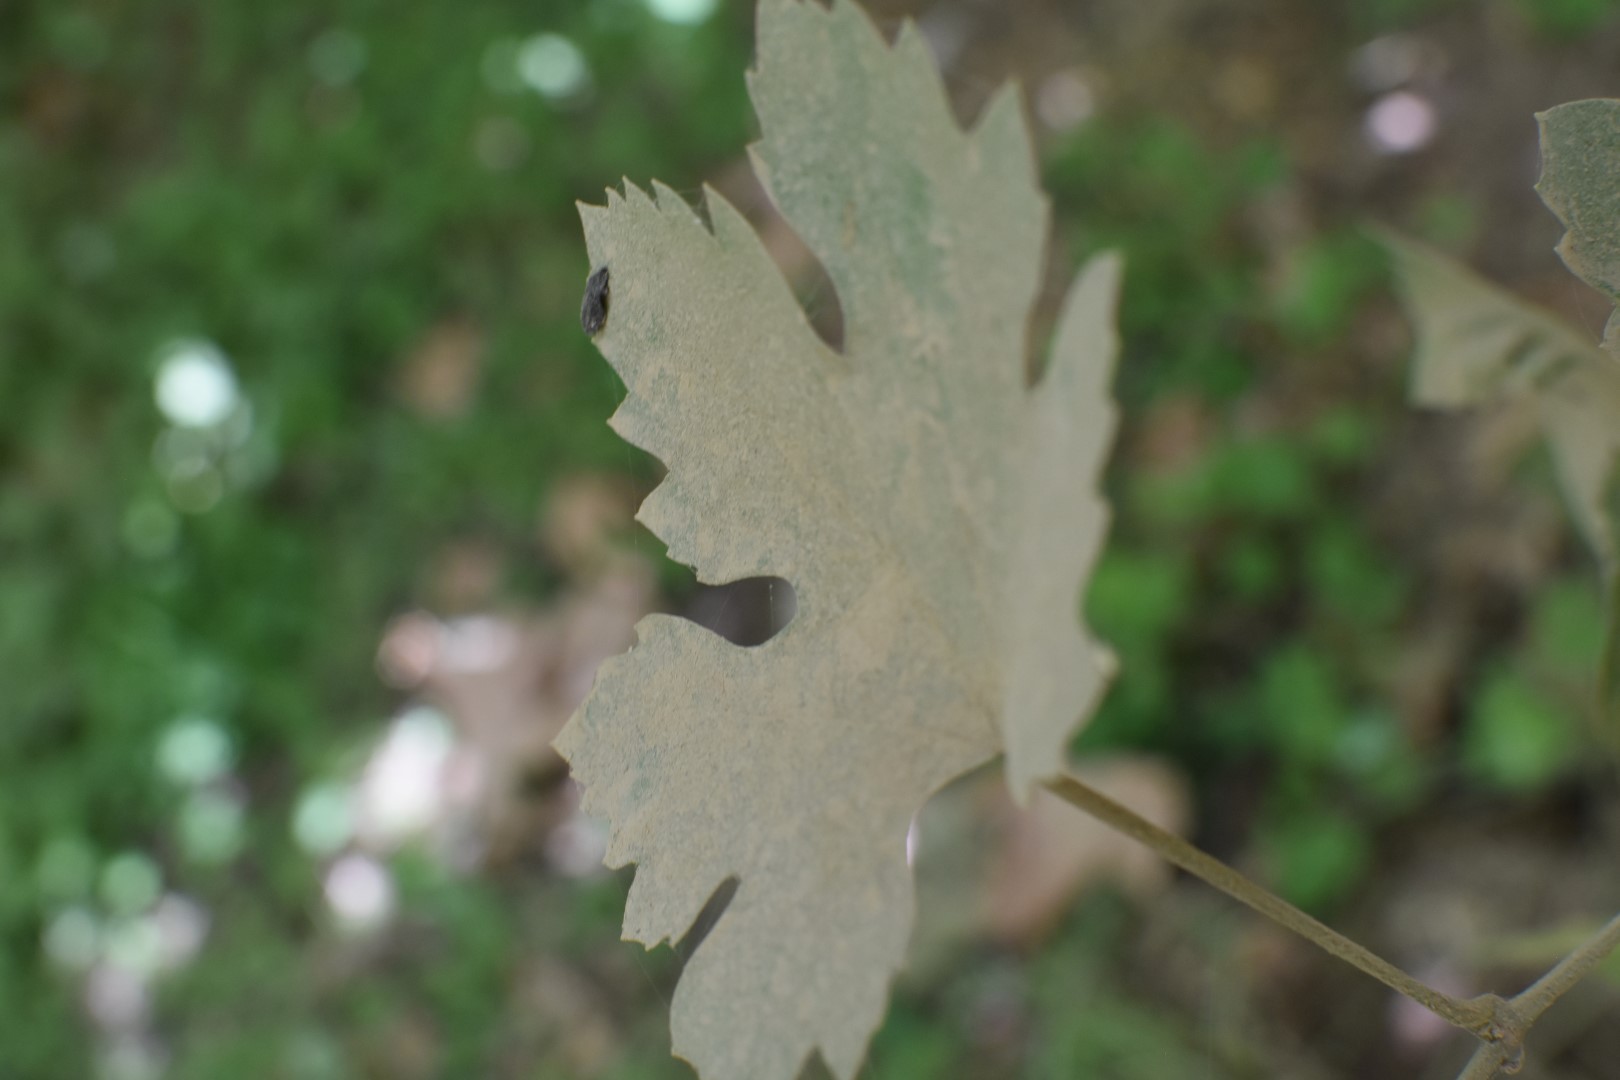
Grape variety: Riasi